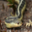
Label: snake